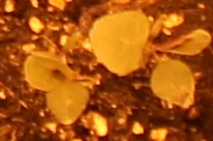
Label: Redroot Pigweed